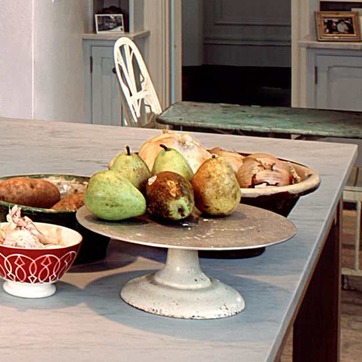
Material: food